Hohenstaufen-Gymnasium

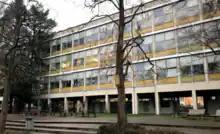
Hohenstaufen-Gymnasium Göppingen

The two main buildings of the Hohenstaufen-Gymnasium were designed by the architect Günter Behnisch and are now under monumental protection (Denkmalschutz).